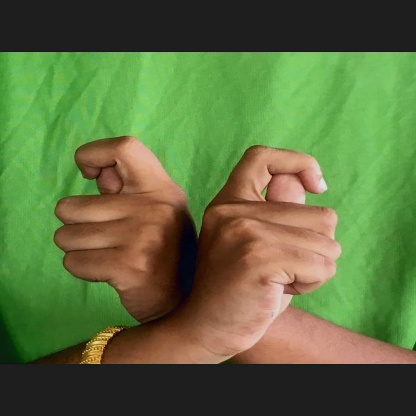
Mudra: Berunda